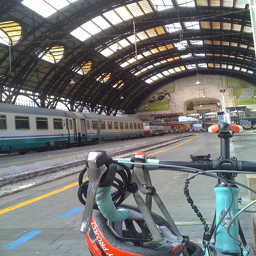
A bicycle is parked next to a long train.
a close up of a bike at a train station
A bike locked up as a train passes by.
A bicycle is shown on a train platform near a train.
A building with a train inside of it